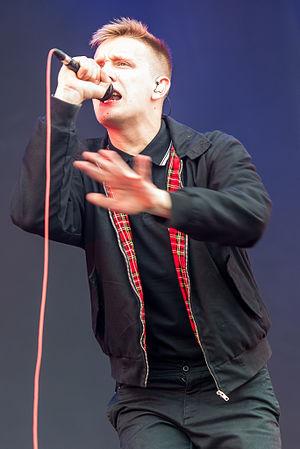
Kraftklub est un groupe de rap rock allemand, originaire de Chemnitz. Il se compose de cinq musiciens, qui mélangent rock et rap.